Jeanne Duval

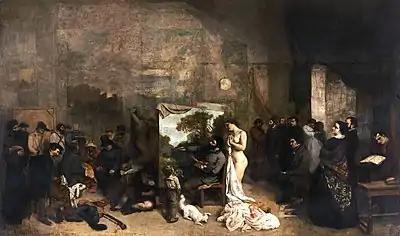
"The Artist's Studio" (1855) by Gustave Courbet. Oil on Canvas, 361 cm x 598 cm.

In 1838, she performed at the Théâtre de la Porte Saint-Antoine as La Comtesse in "Rose et Colas". On December 2, 1838, Duval appeared in "Le Système de mon oncle". During this time, Duval first encountered the photographer Gaspard-Félix Tournachon (pseudonym Nadar) leading to a short-lived affair that lasted from 1838 to 1839.